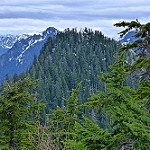
Label: mountain